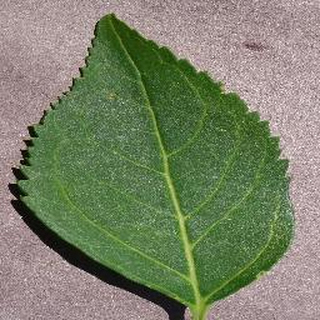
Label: healthy_cherry